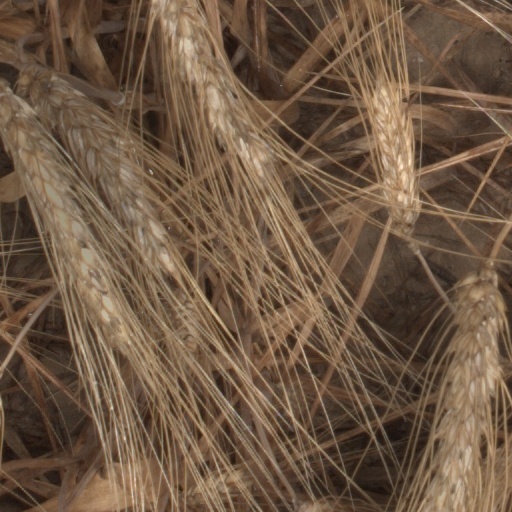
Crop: wheat